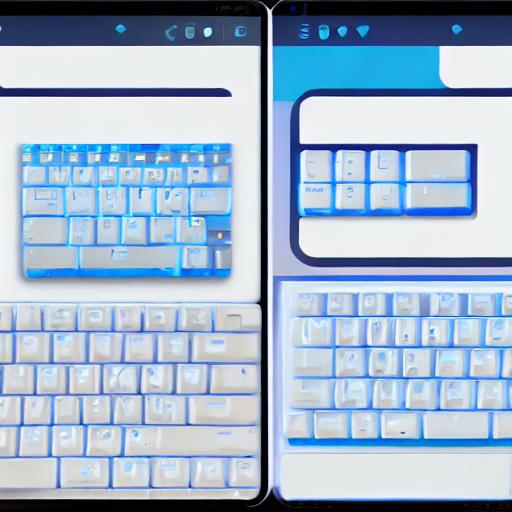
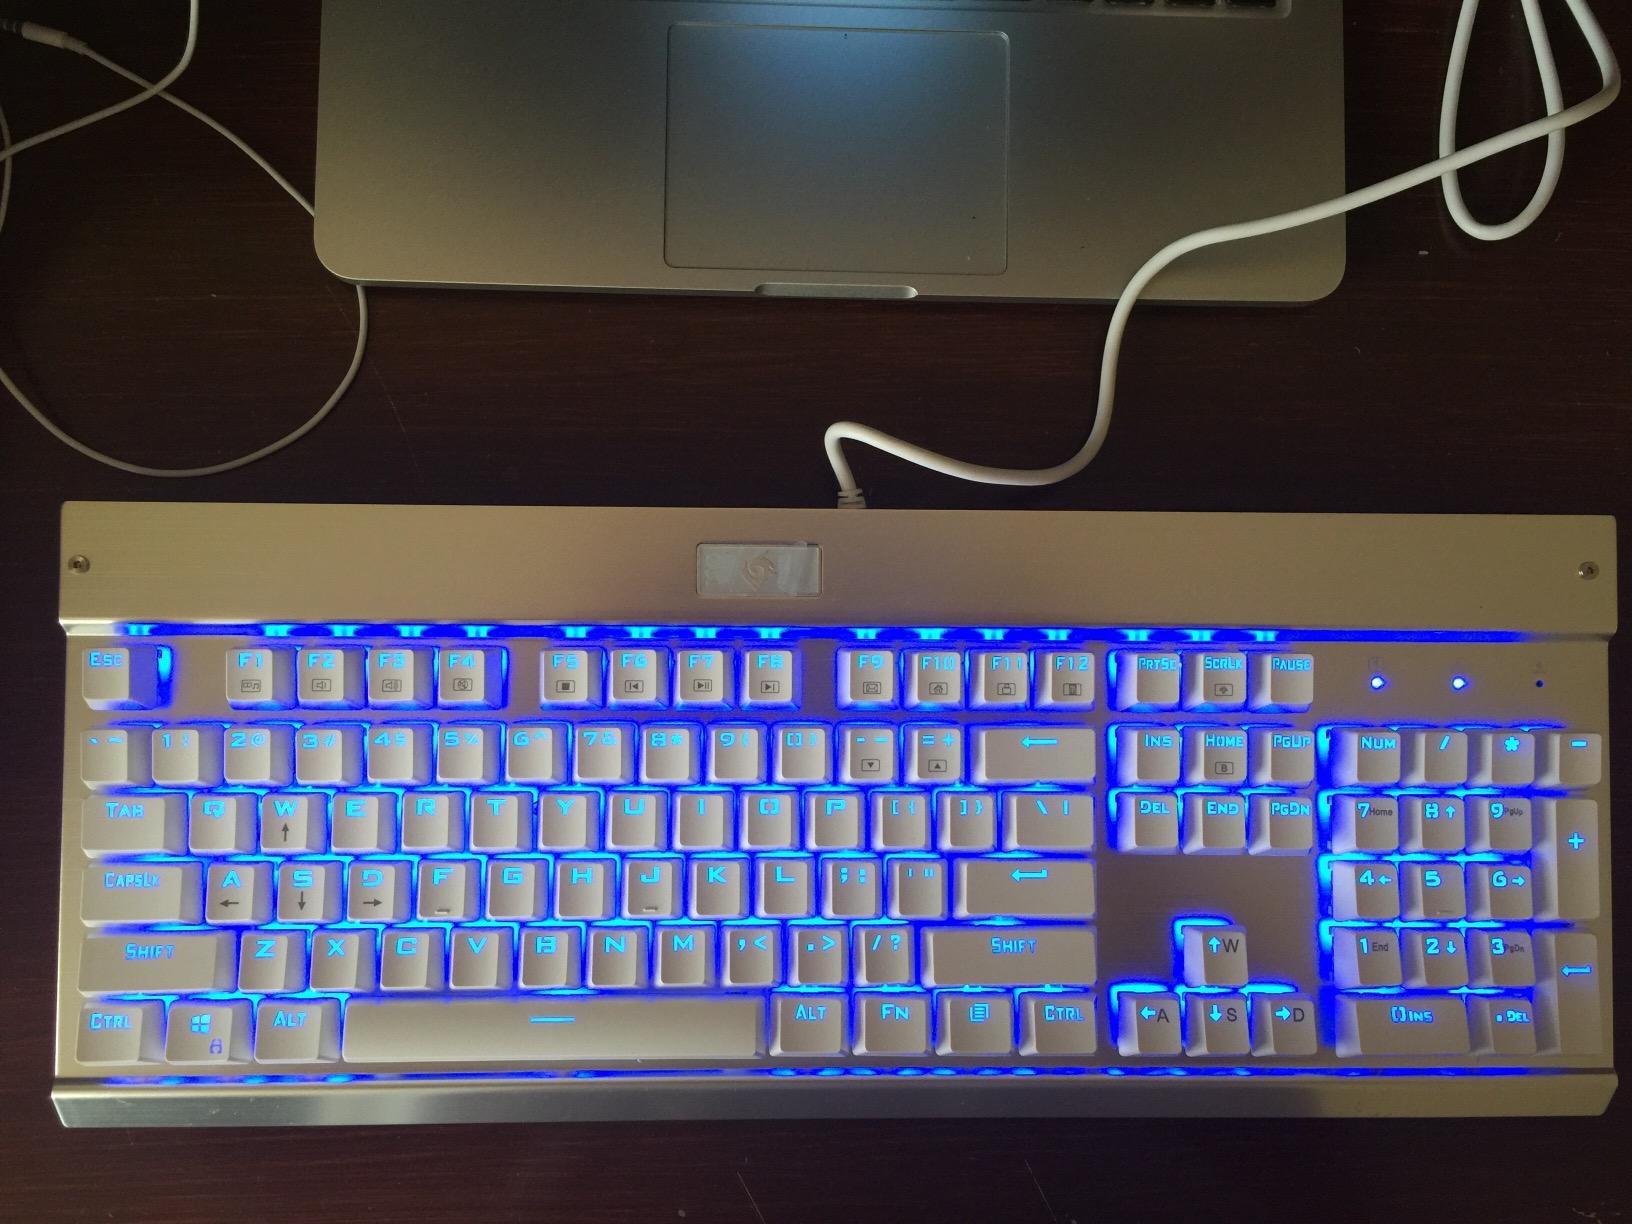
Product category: keyboard
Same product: no